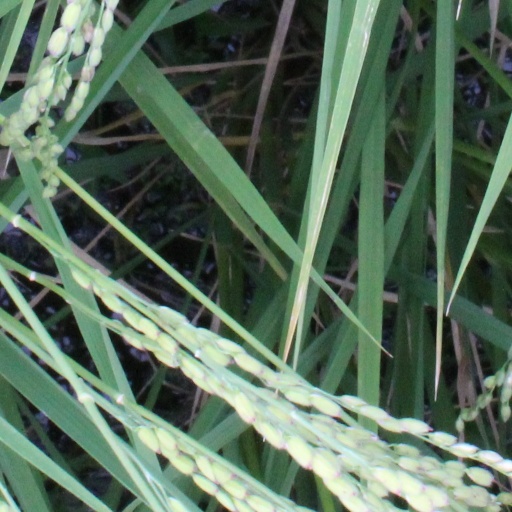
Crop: rice